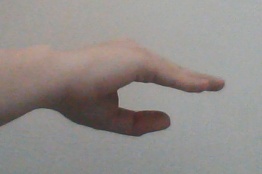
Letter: jeem